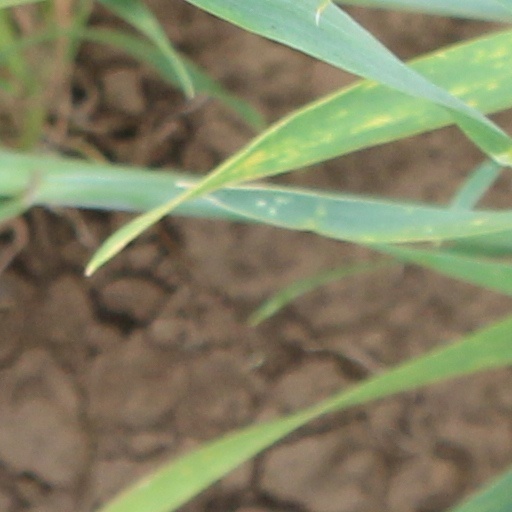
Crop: wheat